Renunciates of Darkover

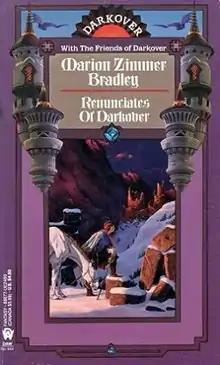
Cover of the first edition

Renunciates of Darkover is an anthology of fantasy and science fiction short stories edited by Marion Zimmer Bradley. The stories are set in Bradley's world of "Darkover". The book was first published by DAW Books (No. 844) in March 1991.